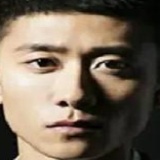
diễn viên Trương Nhất Sơn